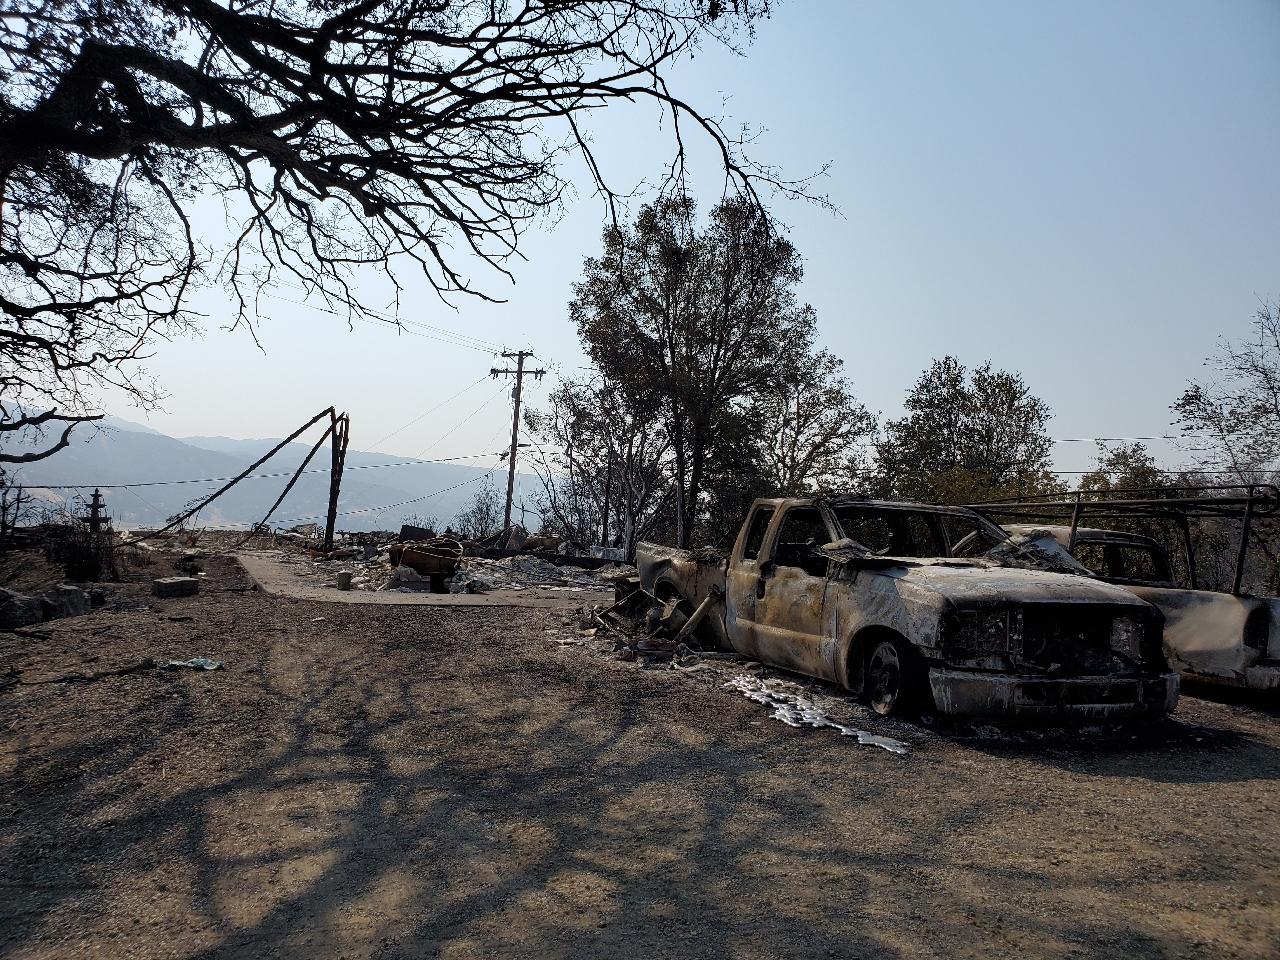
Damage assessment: destroyed